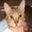
Label: cat